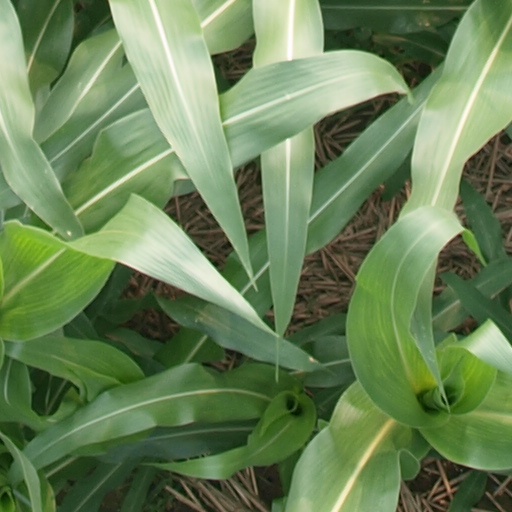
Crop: maize; corn